Earthlight (crater)

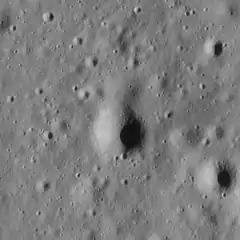
Apollo 15 panoramic camera image

Earthlight is a feature on Earth's Moon, a crater in the Hadley–Apennine region. Astronauts David Scott and James Irwin drove past it on their Lunar Roving Vehicle in 1971, on the Apollo 15 mission, during EVA 2.